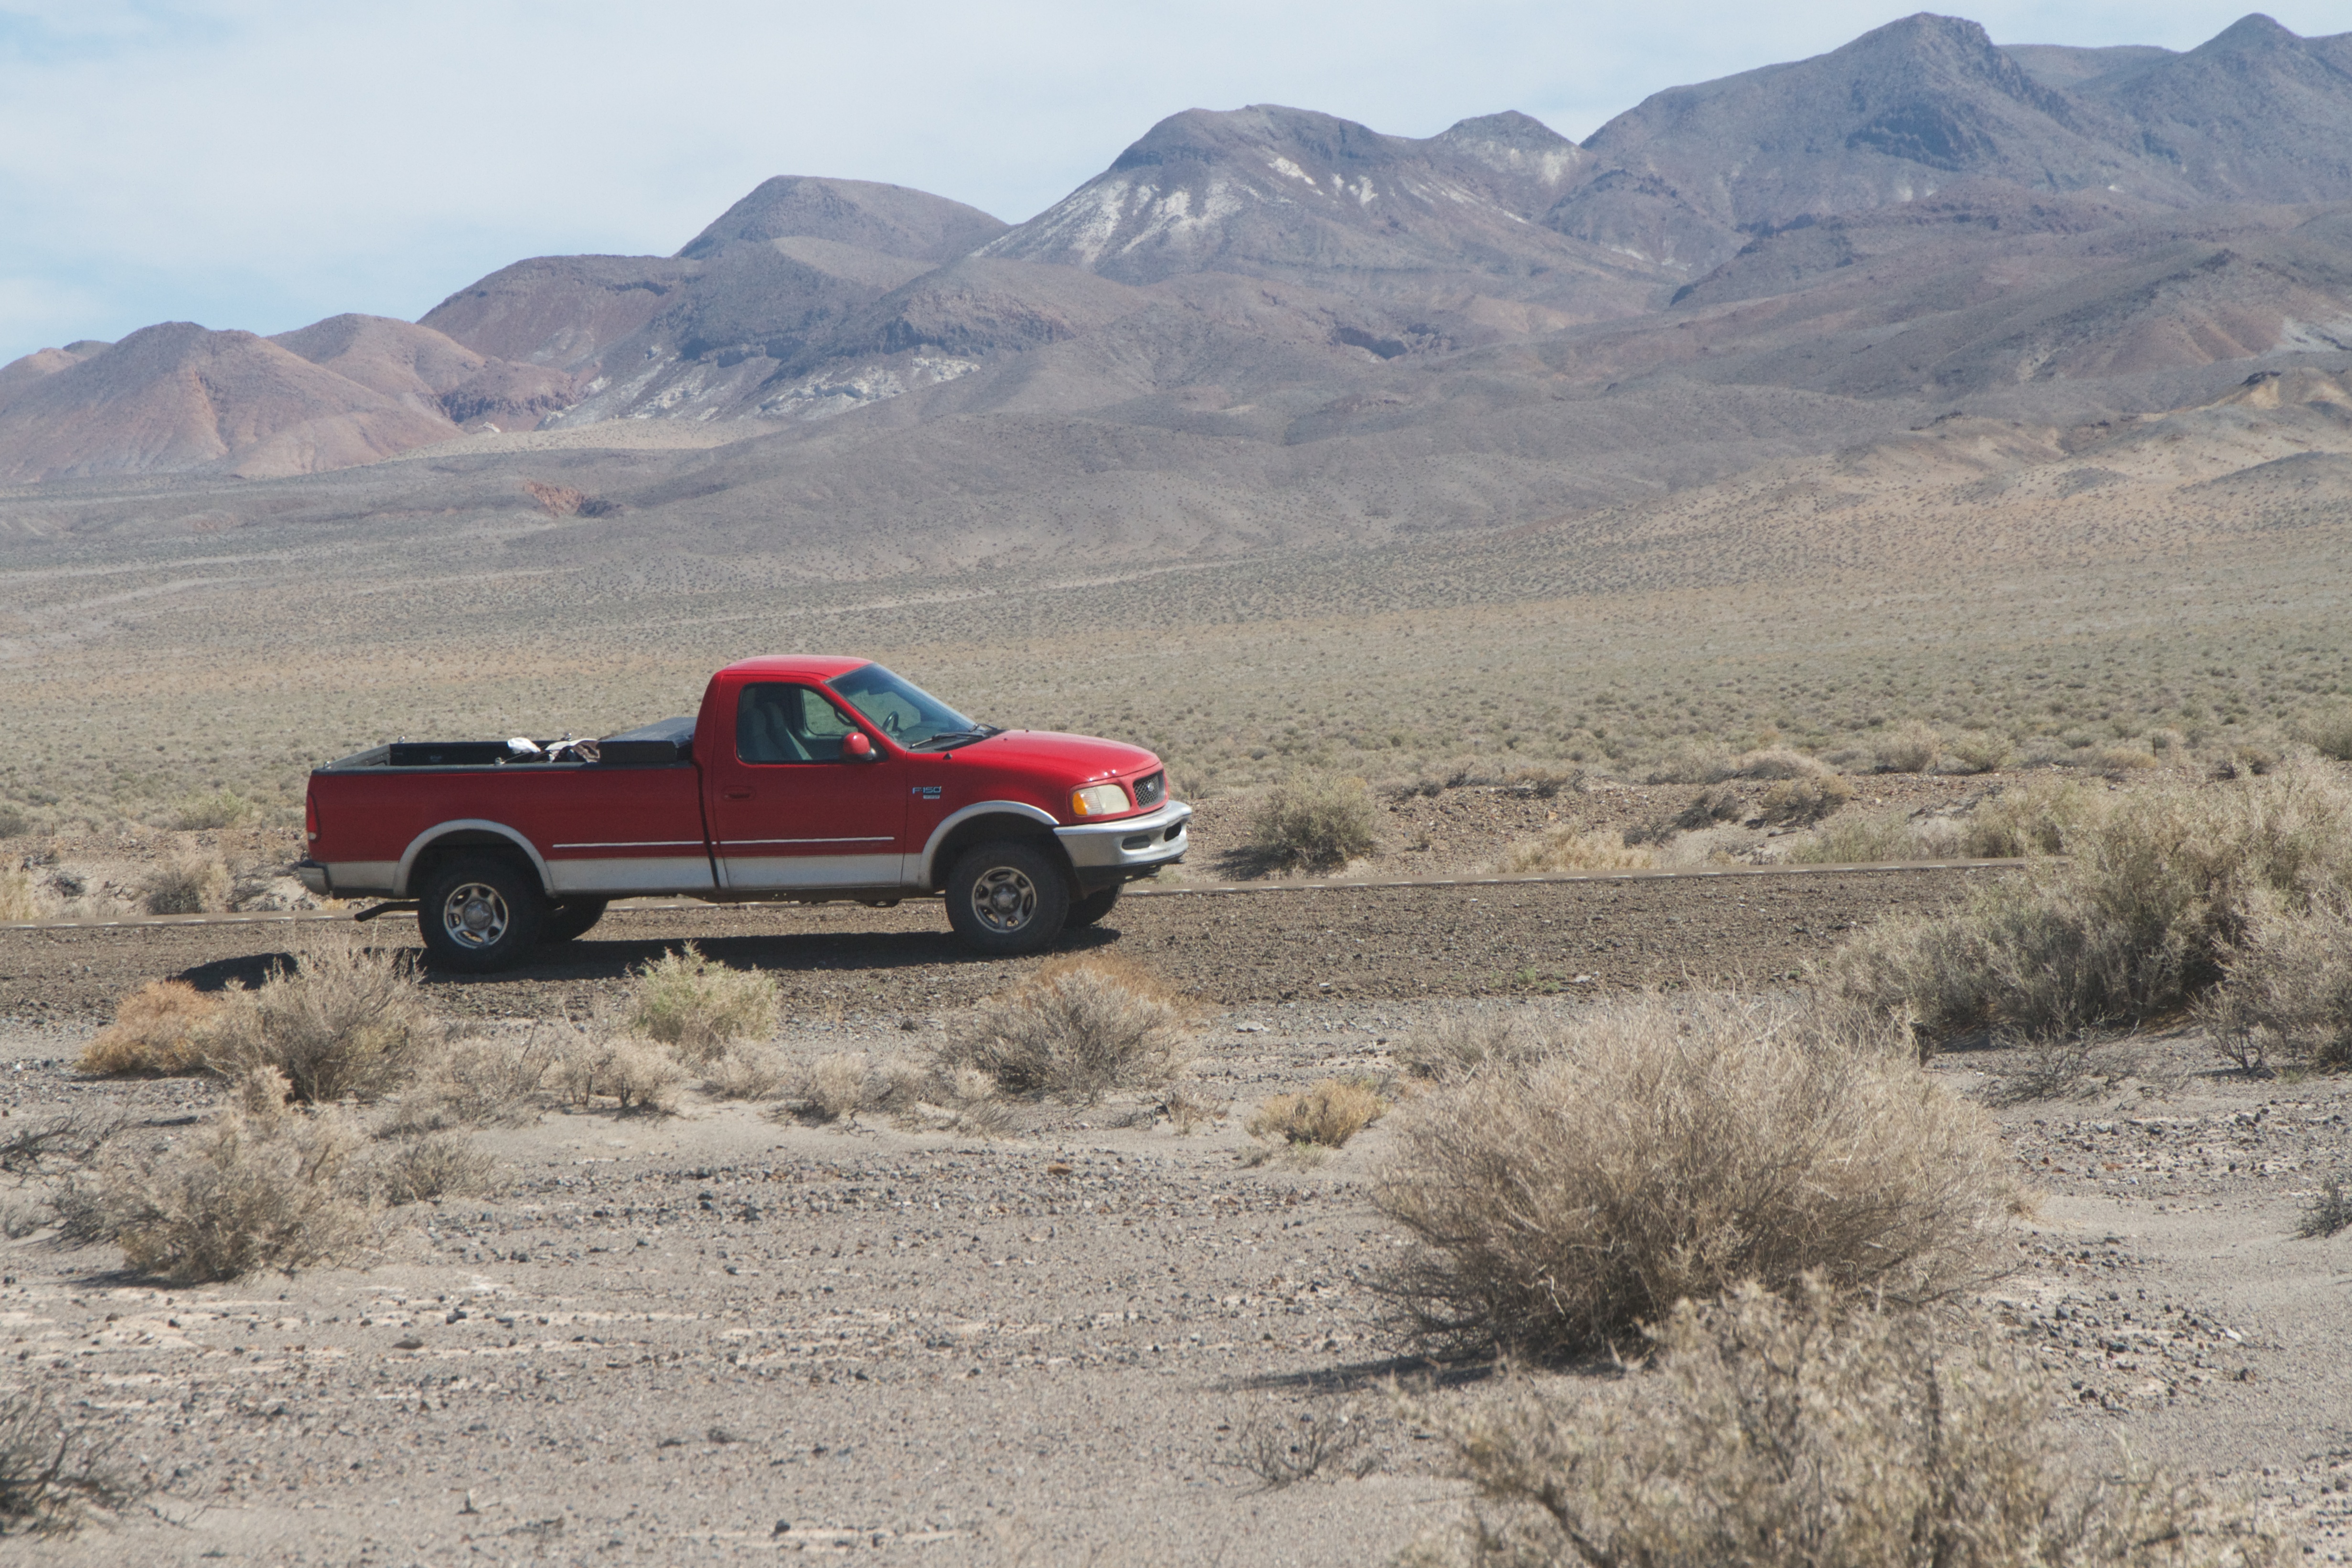
landscape, wilderness, mountain, car, desert, valley, vehicle, ridge, road trip, plateau, wadi, steppe, landform, automobile make, natural environment, geographical feature, aeolian landform, off roading